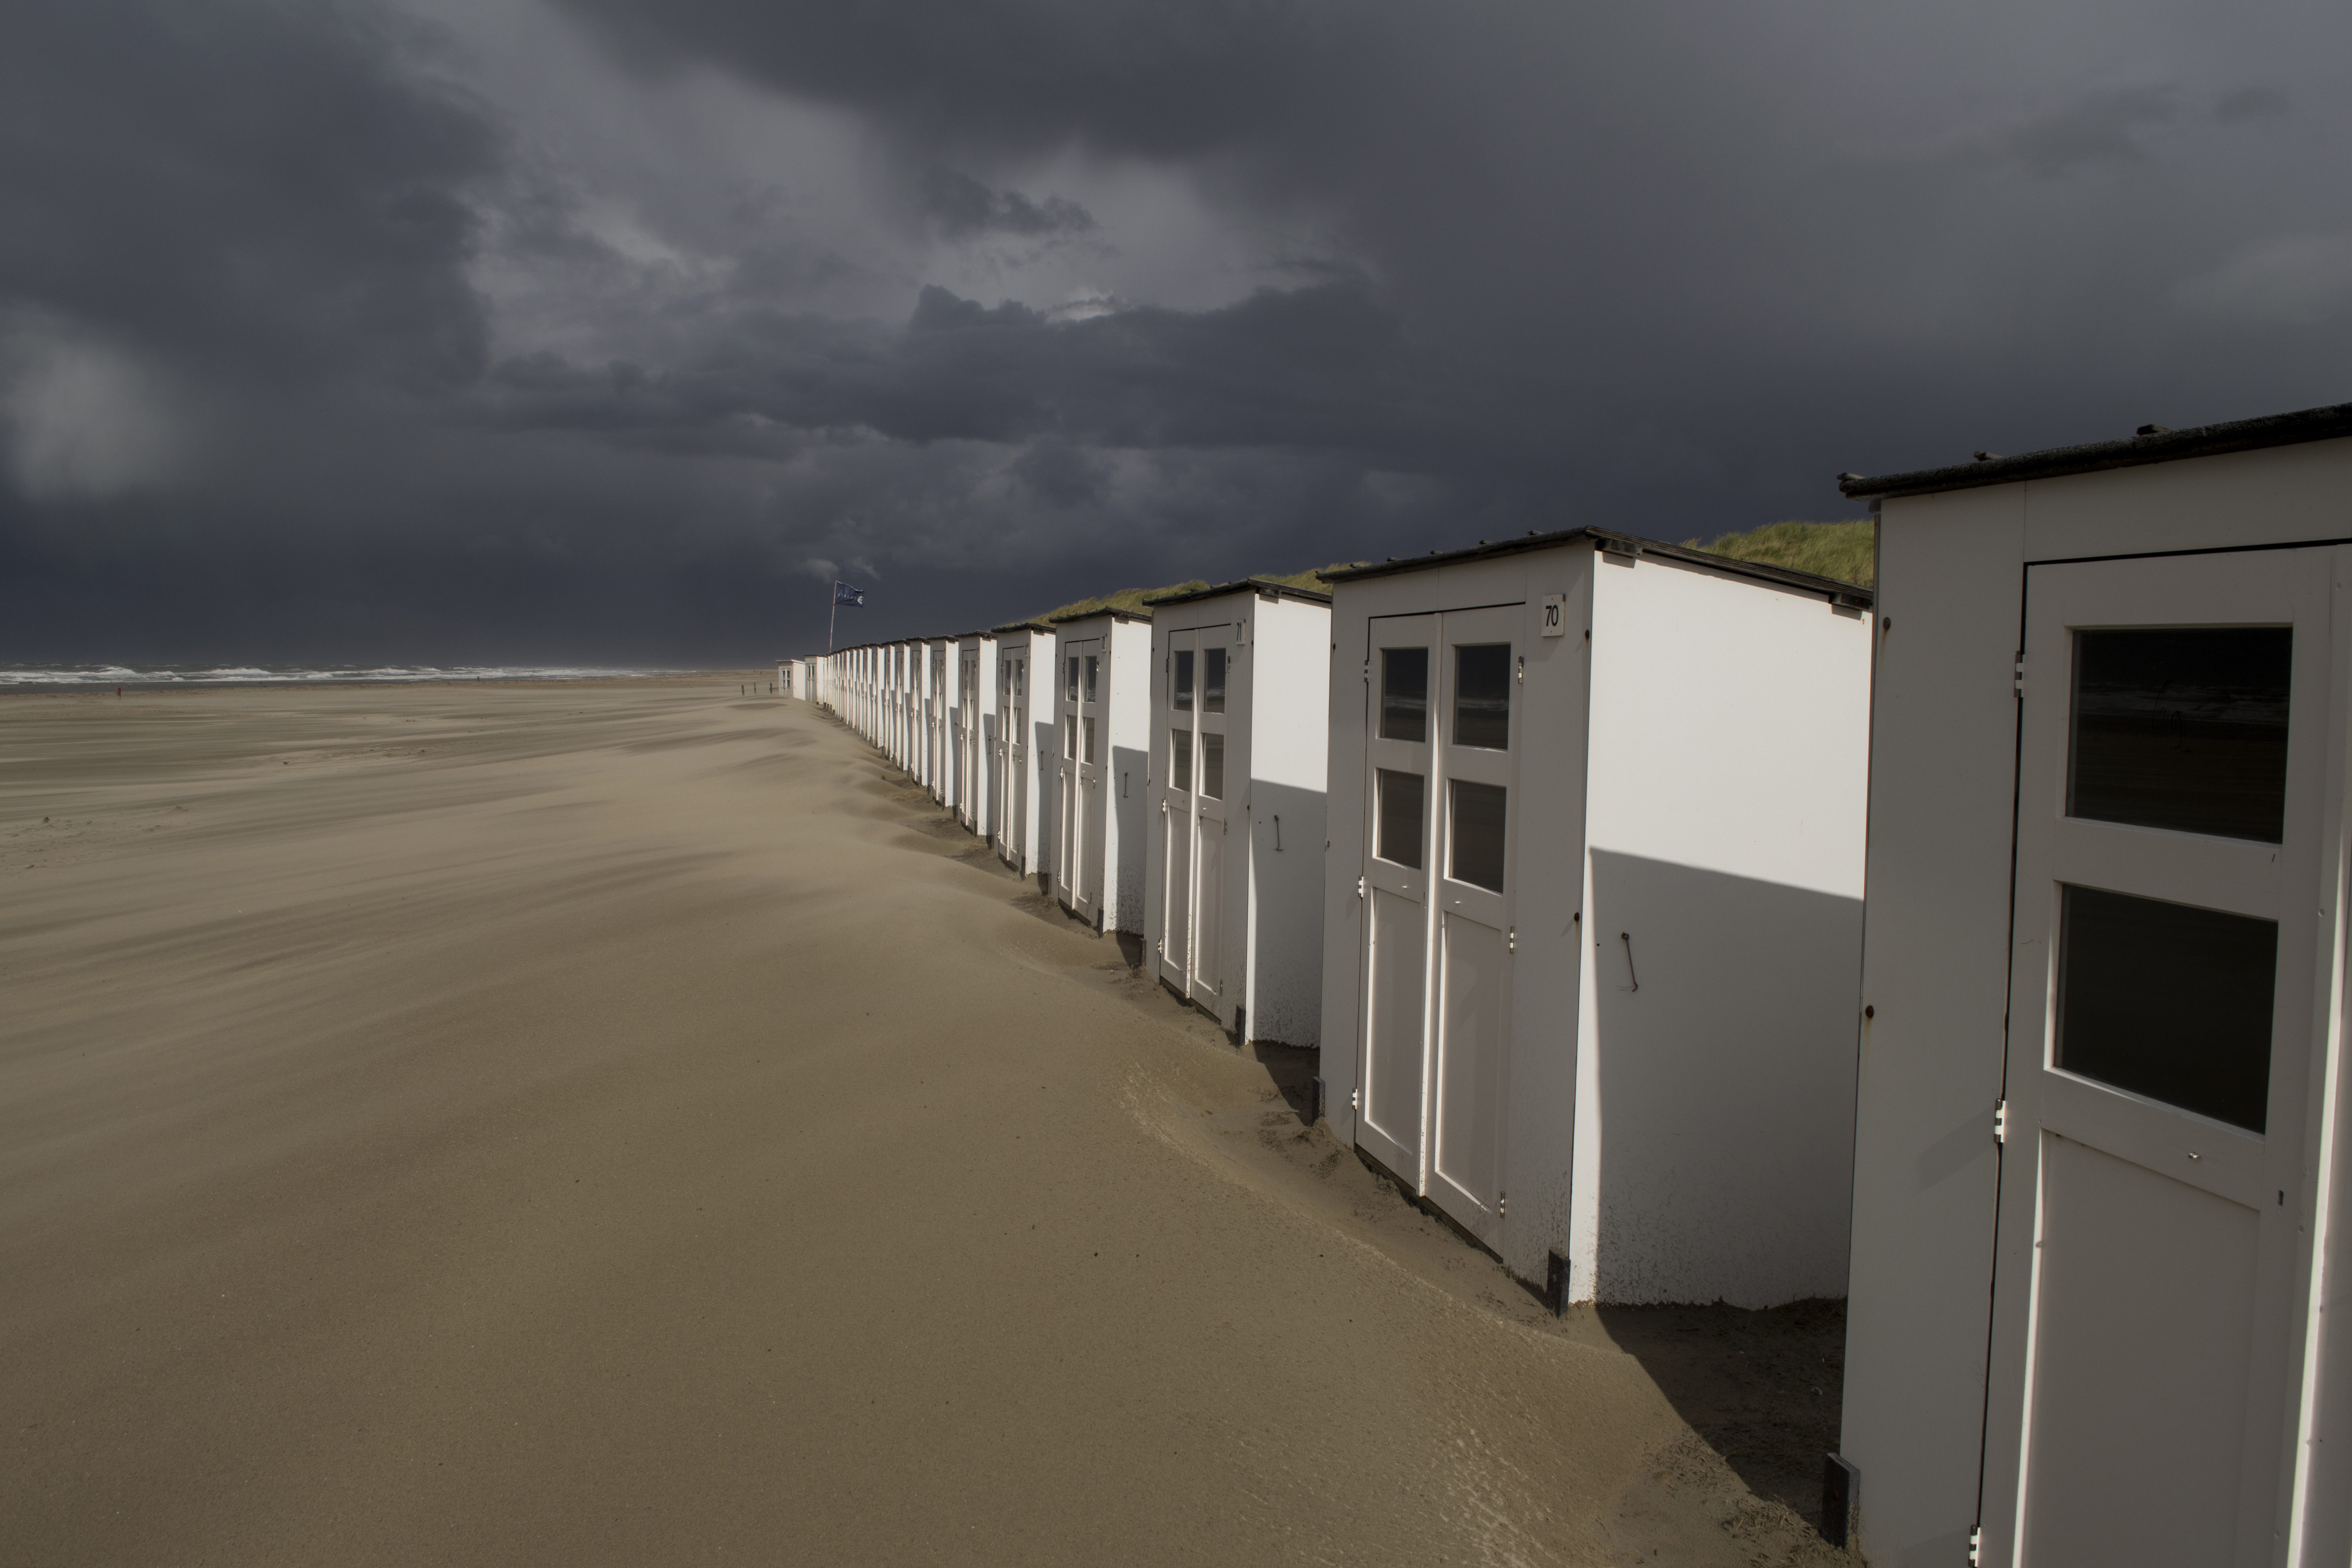
beach, sea, coast, water, outdoor, sand, sky, photography, house, wind, photo, storm, nikon, holland, nederland, strand, netherlands, zee, dutch, outdoorphotography, picture, photograph, fotos, foto, fotografie, regen, paulvandevelde, pdvandevelde, padagudaloma, natuurfotografie, naturephotographer, dordrecht, nederlandinfotos, texel, zand, pvdvfotografie, pdvandeveldedordrecht, nederlandsefotografie, dutchphotogaraphy, totallydutch, fotografienederland, hollandsefotografie, fotografieholland, eierlandseduinen, decocksdorp, strandhuisjes